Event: Nepal Earthquake
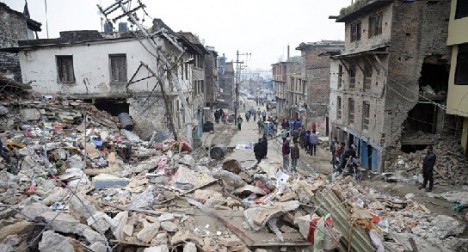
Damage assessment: damage